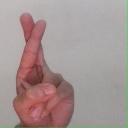
अक्षर: र